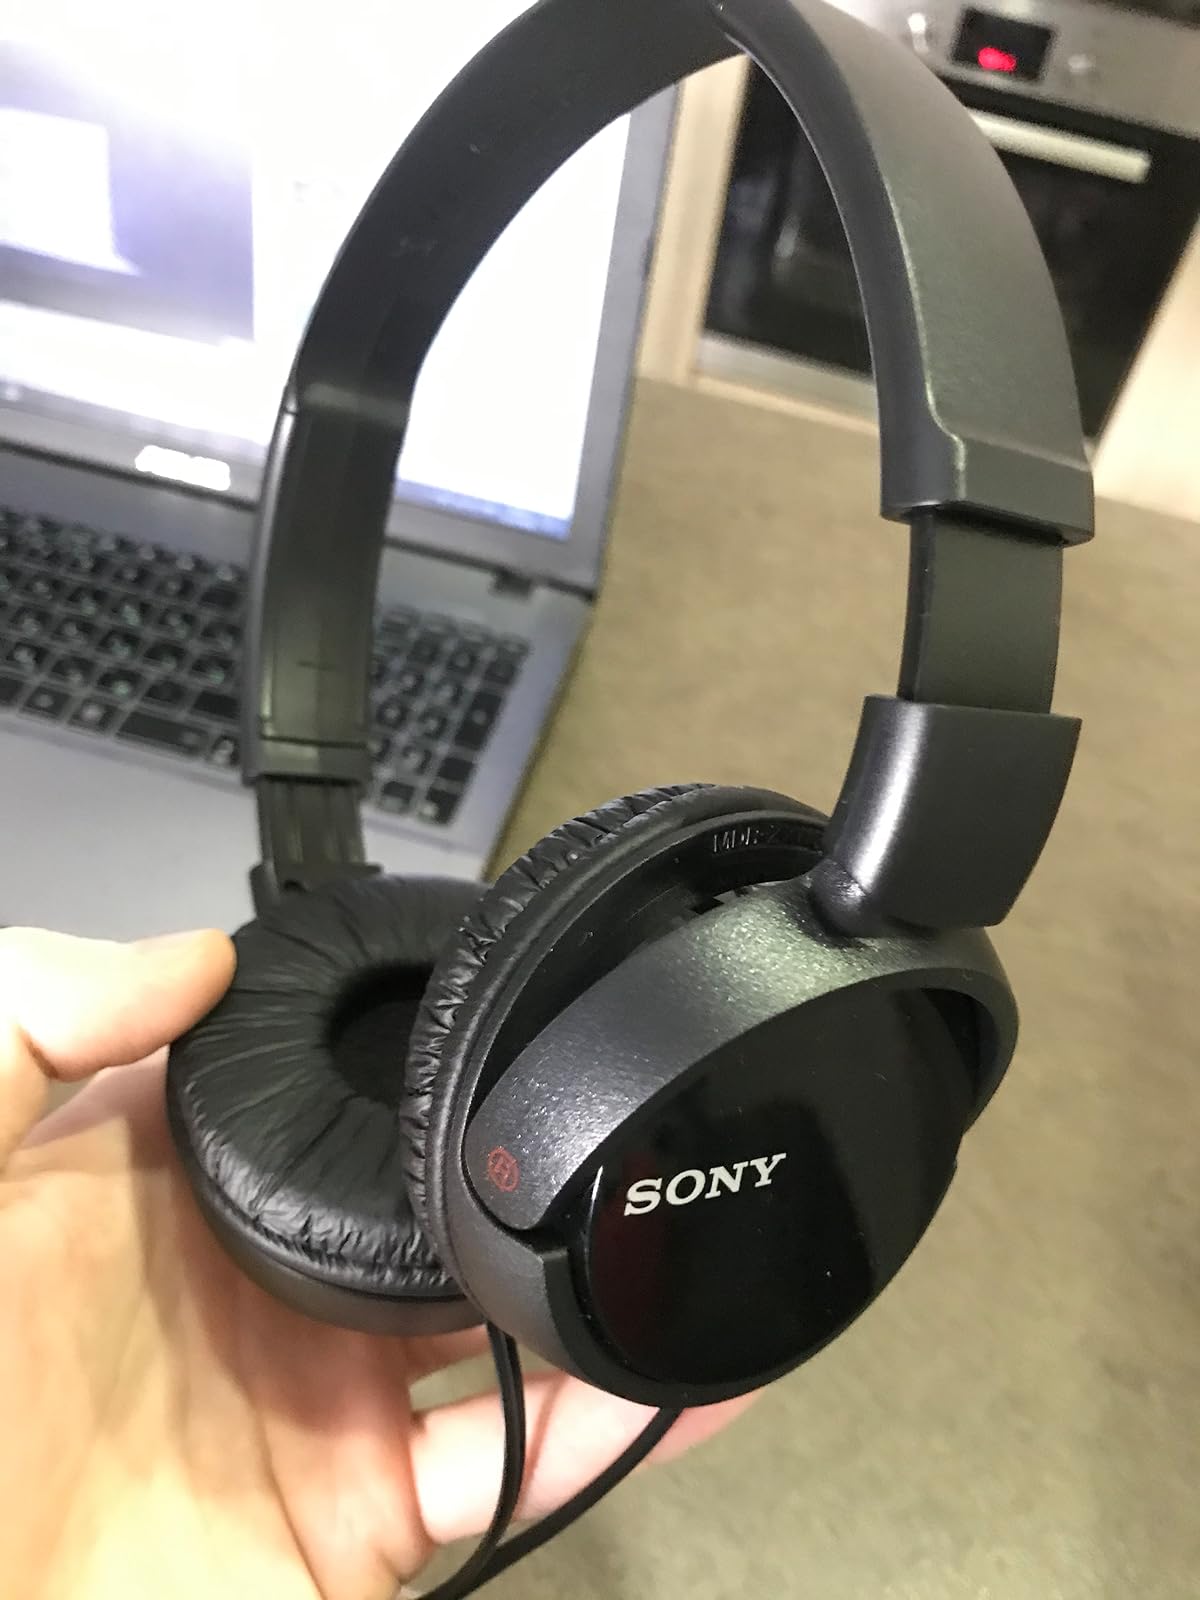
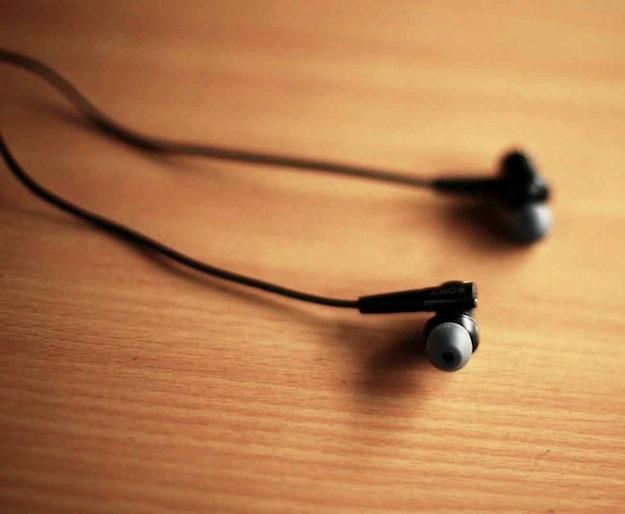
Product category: headphones
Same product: no